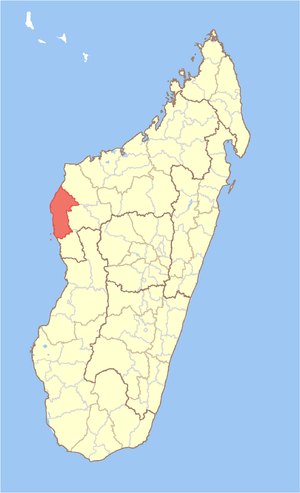
Le district de Maintirano est un district de la région de Melaky, situé dans l'Ouest de Madagascar.